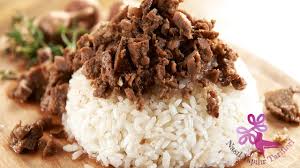
Yemek: pirinc_pilavi